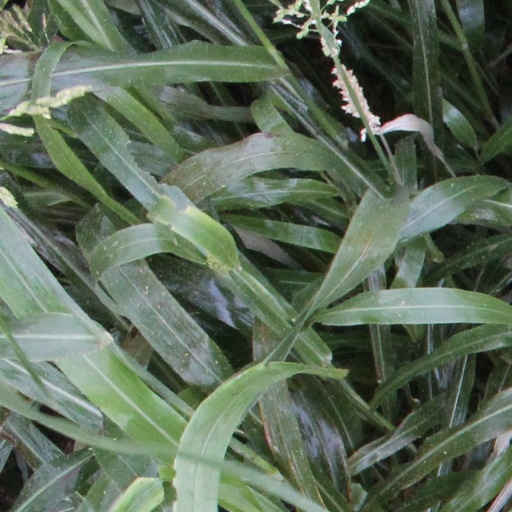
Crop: sorghum